Finances of the Islamic State – Khorasan Province

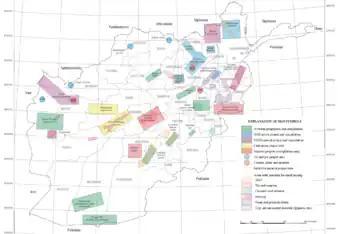
Valuable mineral areas in Afghanistan

In 2015, the year ISIS-Core announced the establishment of ISIS-K, the former gave instructions to begin local "taxation" like a legitimate government, lifting previous guidance forbidding ISIS-K from raising finances, i.e., "collecting taxes" in order to avoid clashes with other militant groups collecting taxes in the region, including the Afghan and Pakistani Taliban. Interviewed in December 2015, an ISIS-K member in Herat explained, "Daesh told us that we must find some local source of money, which can help us. We are extracting from mines and collecting taxes from the people. They have told us that we need to make a lot of money for the future. We need to have a budget to buy weapons and ammunition for ourselves. Before we did not have permission to collect money." ISIS-K began to internally generate revenue by taxing local businesses and citizens, seizing and taxing mines, operating illegal checkpoints to extort truck drivers, kidnapping for ransom, and (for a time) taxing the abundant narcotics traffickers. In a 2016 report to Congress, the Pentagon stated "command and control and funding from core ISIL is limited. Rather than relying on external funding, IS-K is attempting to develop its funding streams within Afghanistan, which has put it into conflict with the Taliban and other groups vying to raise revenue from illegal checkpoints and the trade of illicit goods."